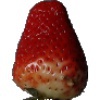
Label: Strawberry 1